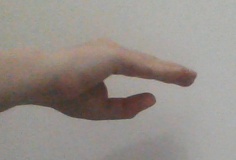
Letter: jeem